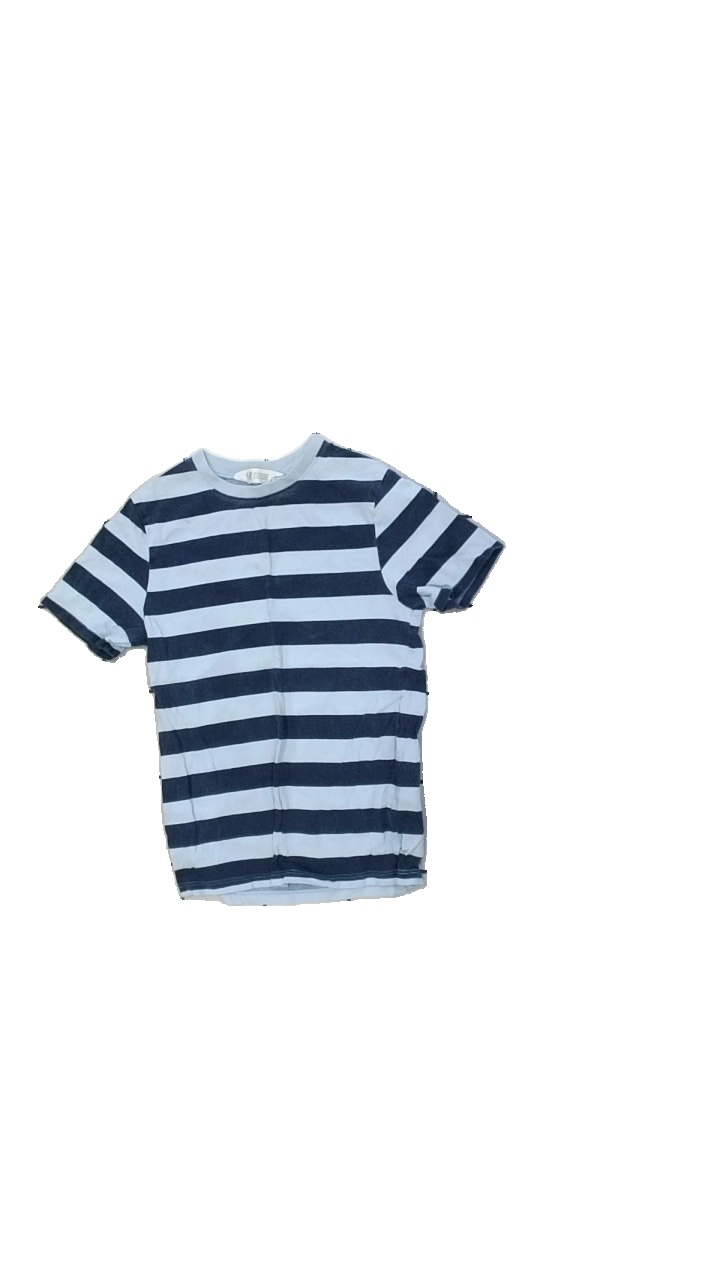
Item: T-shirt (Children)
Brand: H&m
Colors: Blue
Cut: Regular, C-collar
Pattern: Striped
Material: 100% cotton
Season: All
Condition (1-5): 2
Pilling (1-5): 3
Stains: Minor
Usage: Export
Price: <50